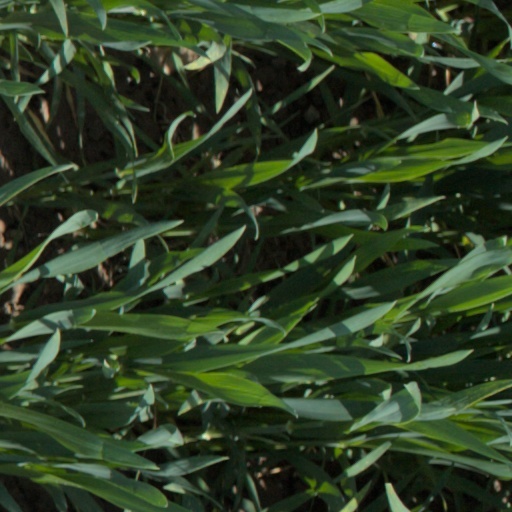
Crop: wheat